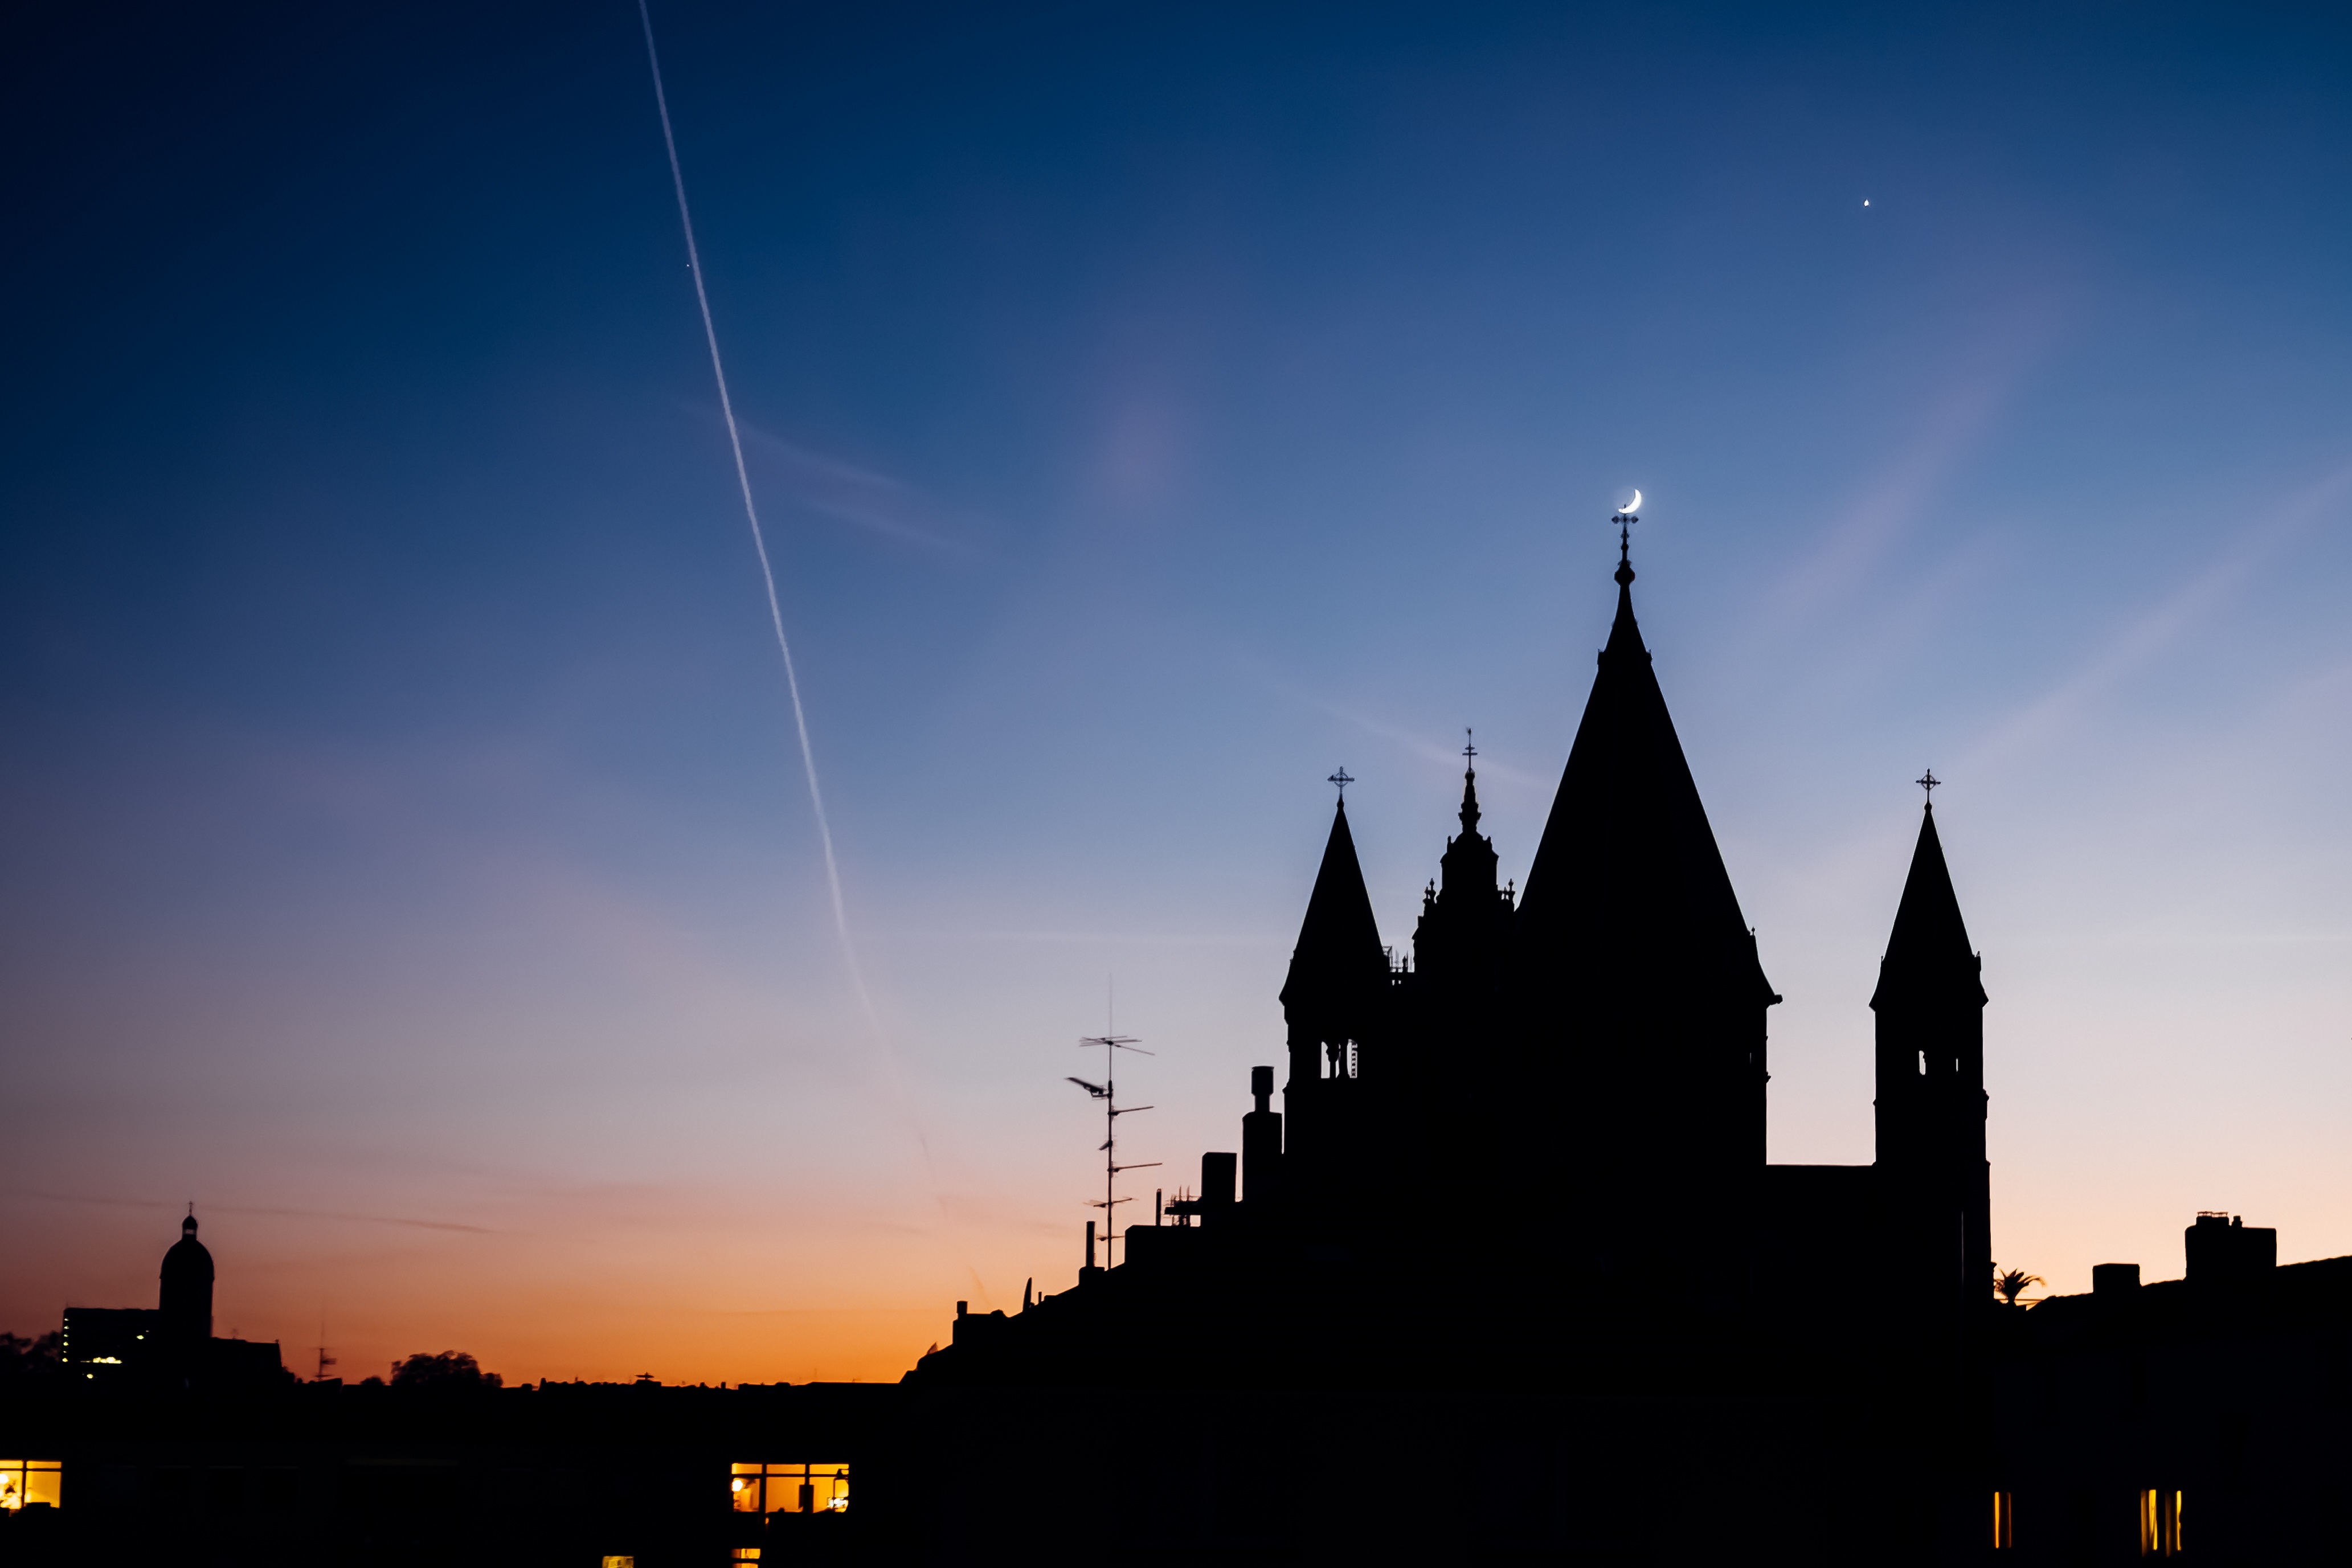
horizon, silhouette, cloud, sky, sun, sunrise, sunset, skyline, night, sunlight, building, dawn, city, cityscape, dusk, evening, tower, landmark, church, moon, places of interest, old town, spire, steeple, dom, mainz, minaret, mainz cathedral